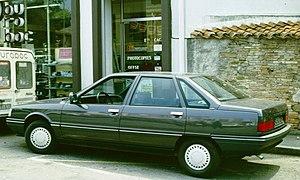
La Renault 21 est une voiture construite par Renault de 1986 à 1995 à Sandouville, à Envigado et à Valladolid.